Jean-Charles Gille

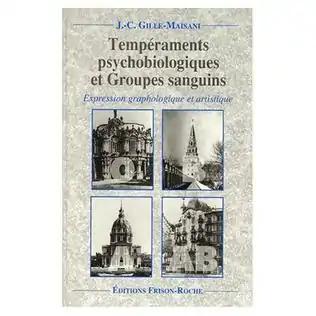
Cover of one of Gille's books.

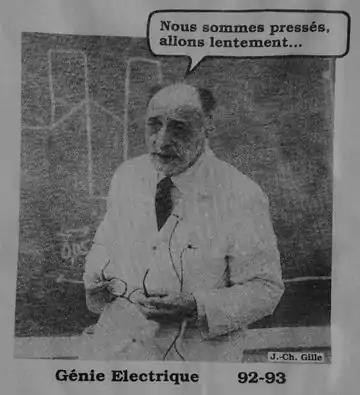
Monsieur Gille during a class of EE, Laval University.

Dr. Jean-Charles Gille-Maisani (22 May 1924 – 29 January 1995) was a French, later Canadian, engineer, psychiatrist and professor of medicine.